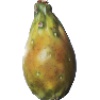
Label: Cactus fruit 1